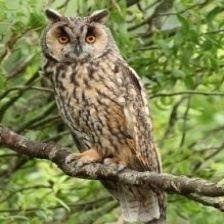
Species: LONG-EARED OWL
Scientific name: ASIO OTUS
ImageNet parent category: great_grey_owl